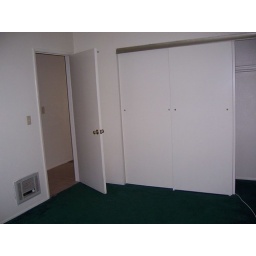
Another closet shot. The little thing on the wall by the door is the heater. There's one in each room.